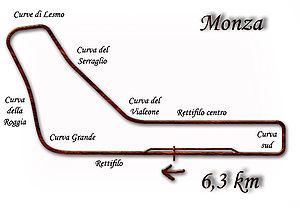
Le Grand Prix automobile d'Italie 1949 est un Grand Prix qui s'est tenu sur le circuit de Monza le 11 septembre 1949.
Le Grand Prix moto des Nations, connu également sous le nom de Grand Prix d'Italie 1954 est le huitième rendez-vous de la saison 1954 du championnat du monde de vitesse. Il s'est déroulé sur l'Autodromo Nazionale di Monza du 10 au 12 septembre 1954.
Le Grand Prix moto des Nations, connu également sous le nom de Grand Prix d'Italie 1951 est le huitième rendez-vous de la saison 1951 du championnat du monde de vitesse. Il s'est déroulé sur l'Autodromo Nazionale di Monza du 7 au 9 septembre 1951.
Le Grand Prix moto des Nations, connu également sous le nom de Grand Prix d'Italie 1949 est le sixième rendez-vous de la saison 1949 du championnat du monde de vitesse. Il s'est déroulé sur l'Autodromo Nazionale di Monza du 2 au 4 septembre 1949.